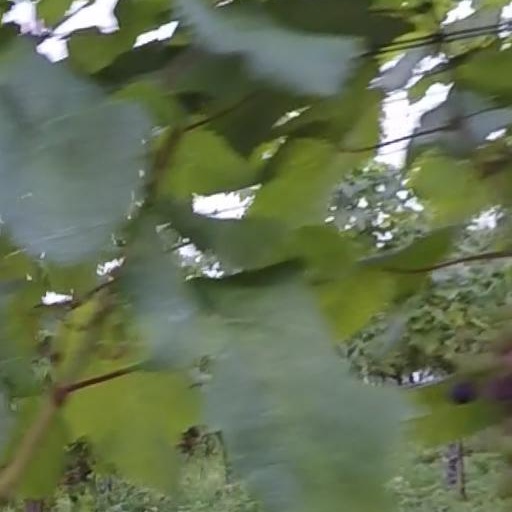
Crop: grape